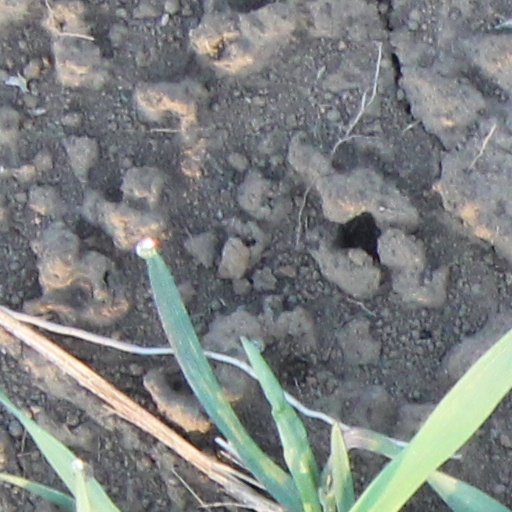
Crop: wheat